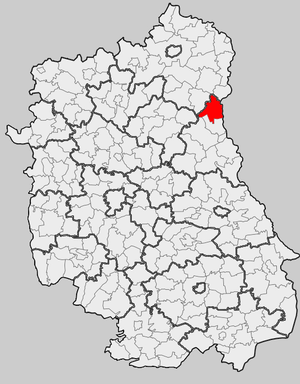
Hanna est une gmina rurale du powiat de Włodawa, dans la Voïvodie de Lublin, dans l'est de la Pologne, à la frontière avec la Biélorussie et près de l'Ukraine.